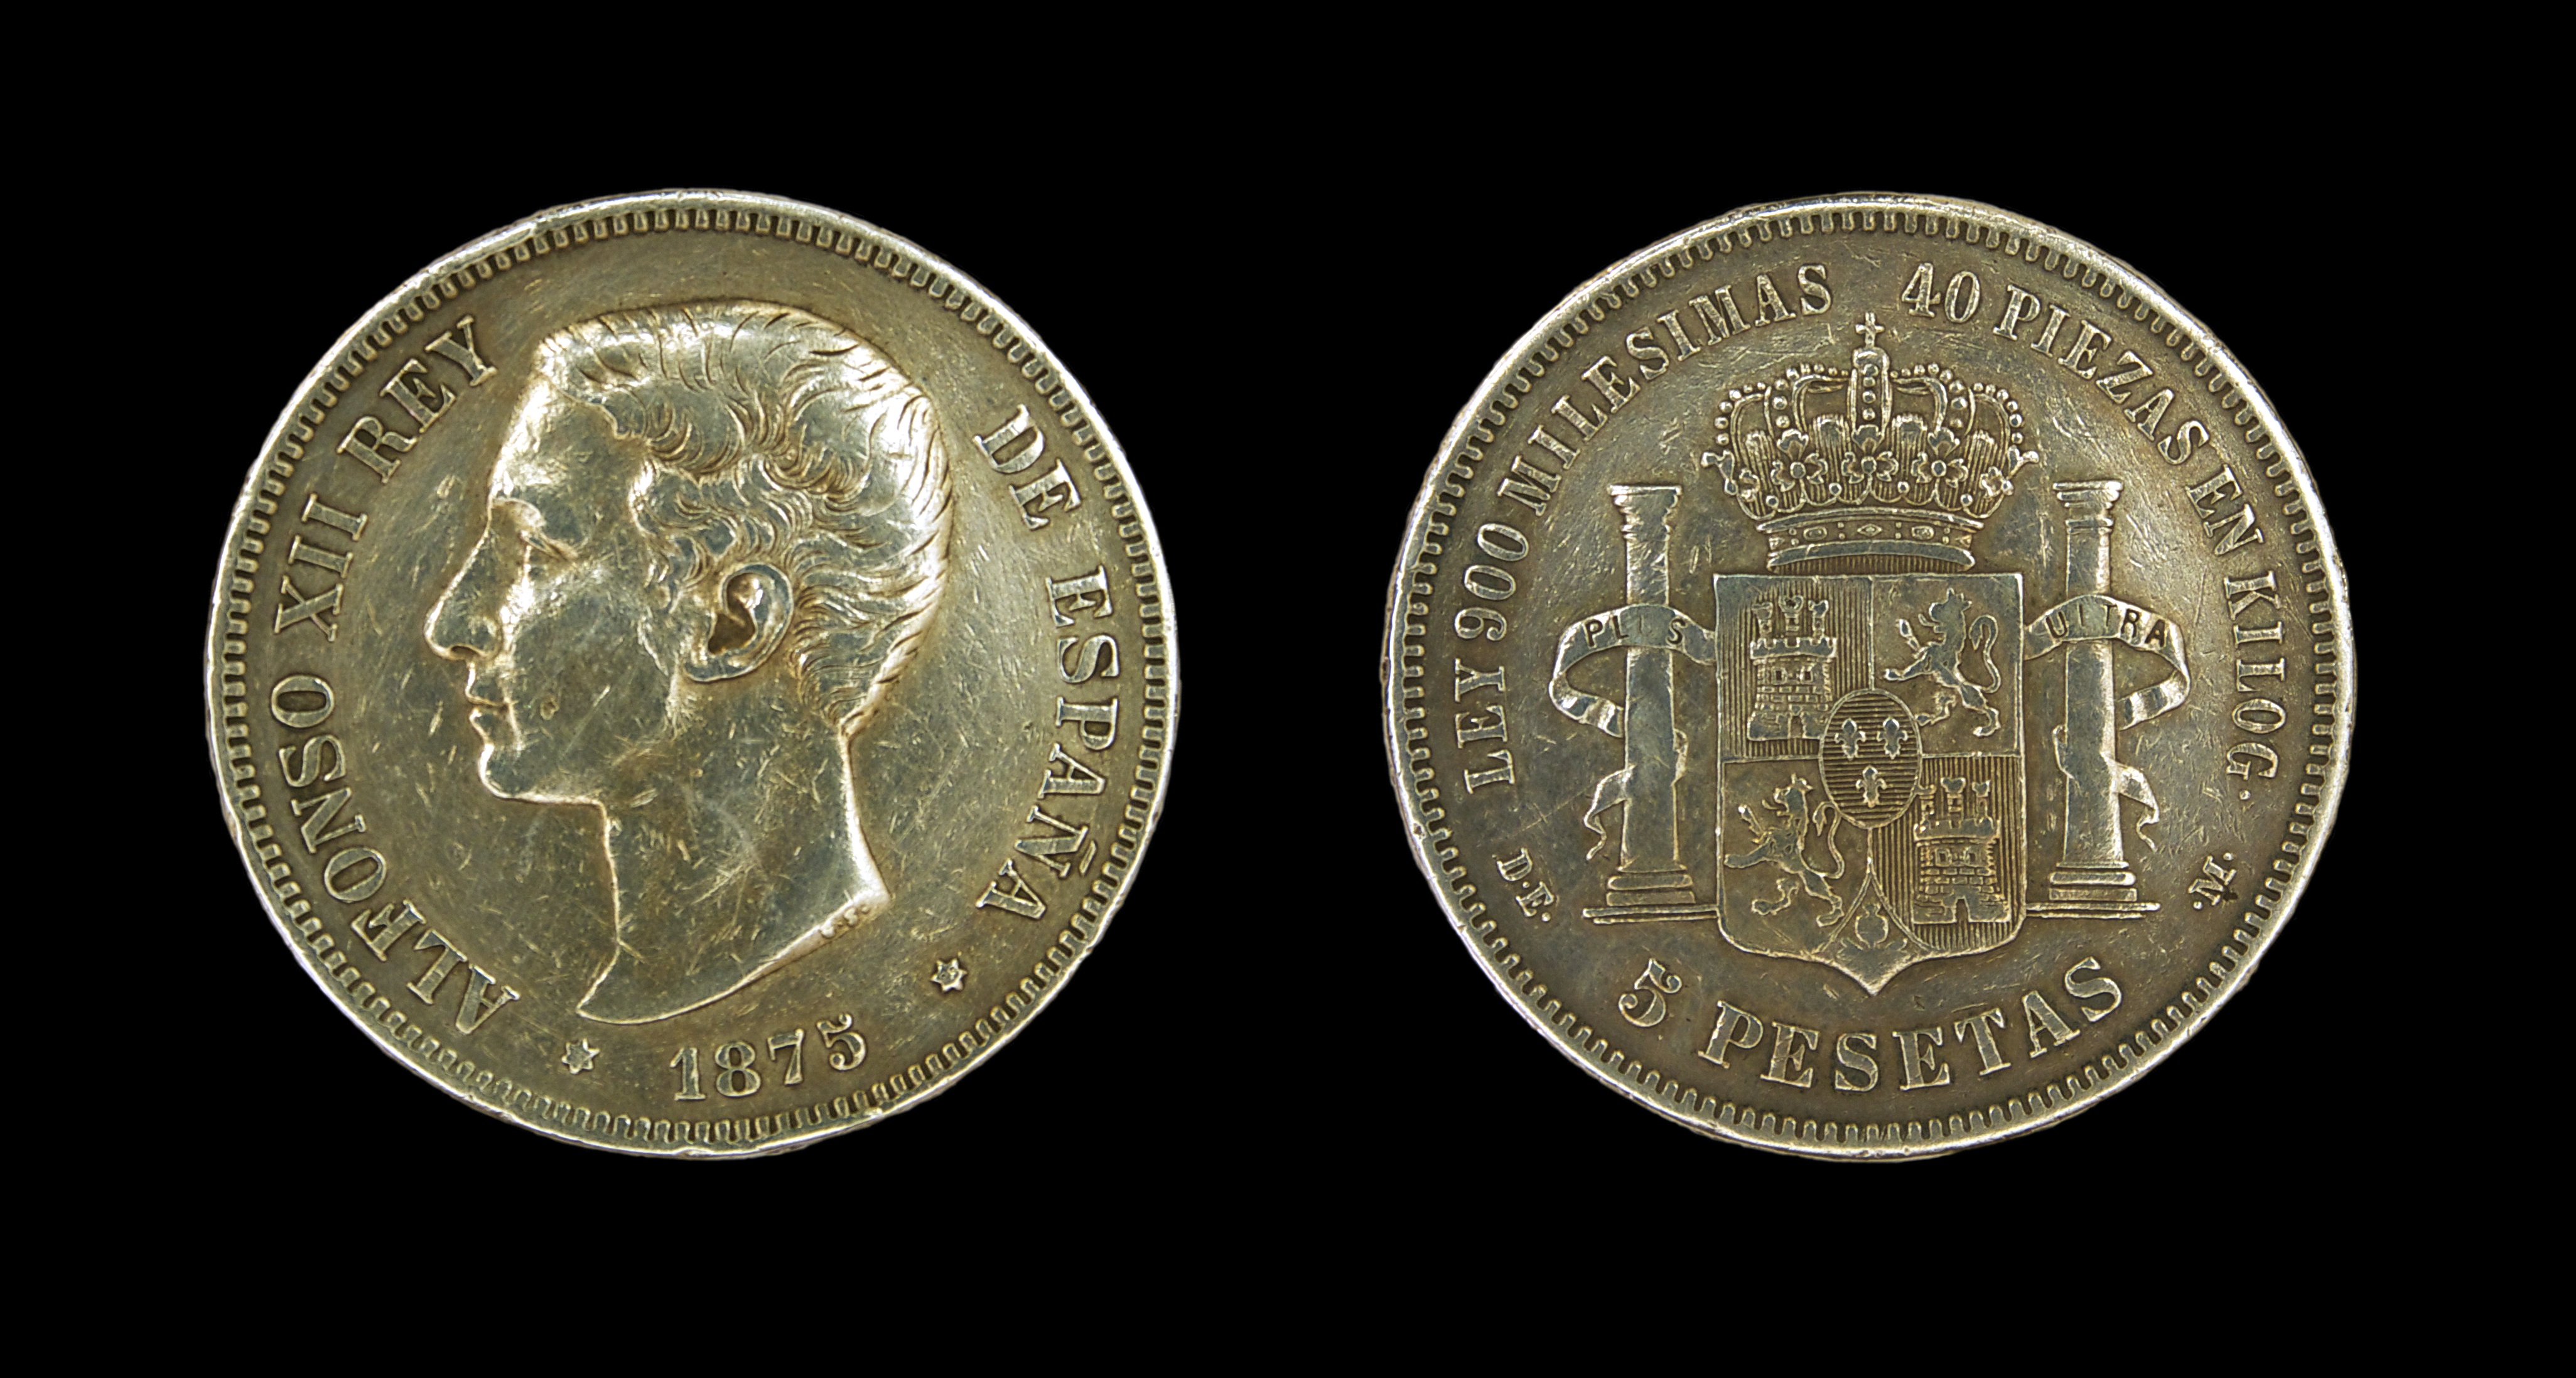
metal, money, cash, spain, silver, currency, coin, finance, alfonso xii, numismatics, pesetas